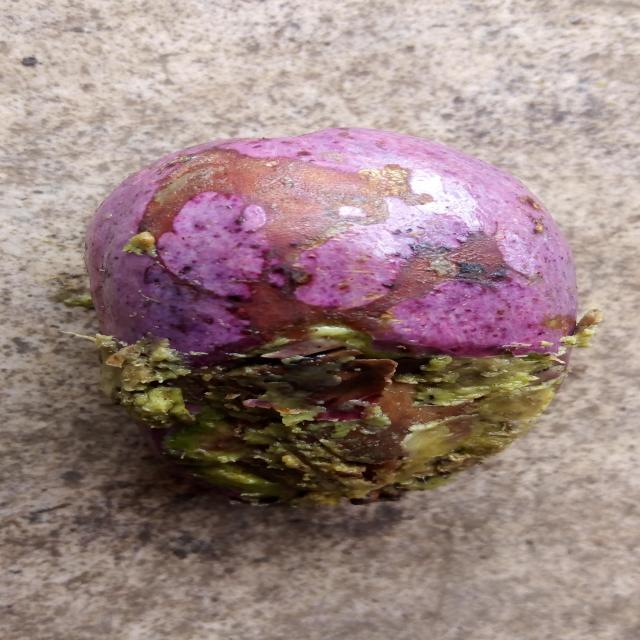
Plum grade: spotted